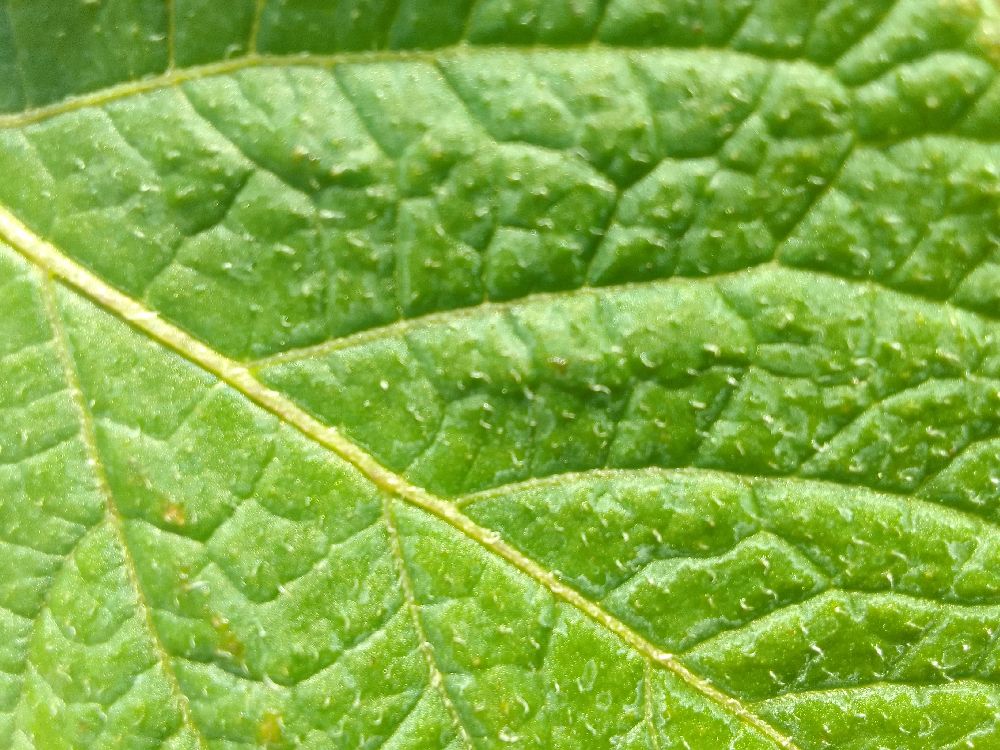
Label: Healthy